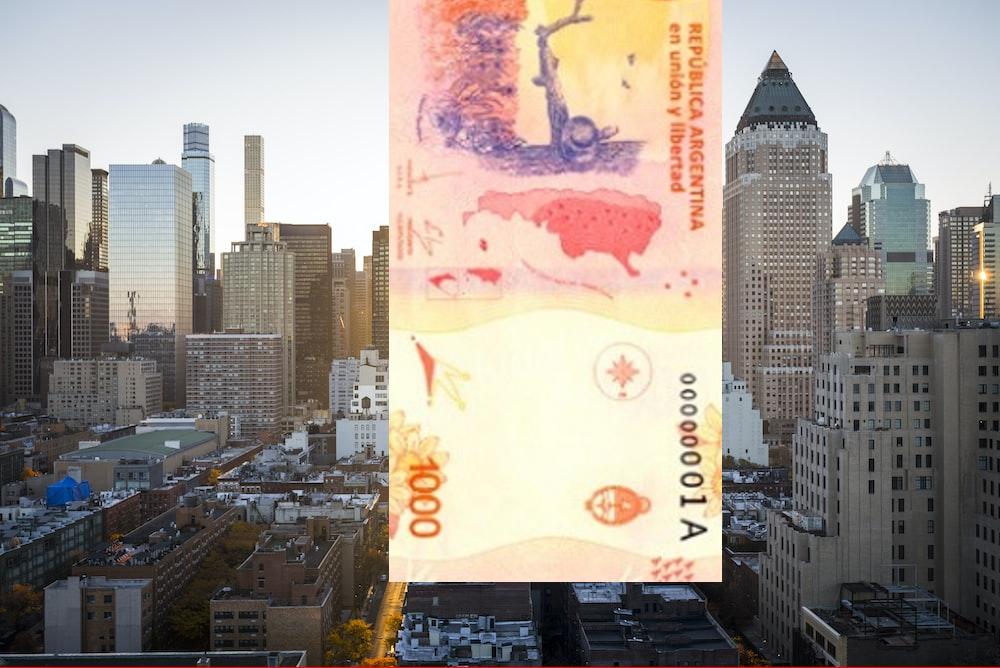
Denominación: 1000